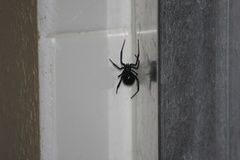
Species: Lactrodectus_hesperus